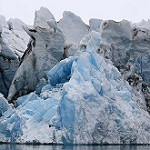
Scene: Outdoor